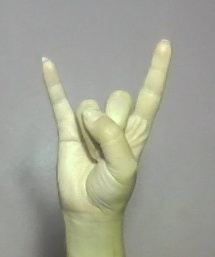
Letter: la